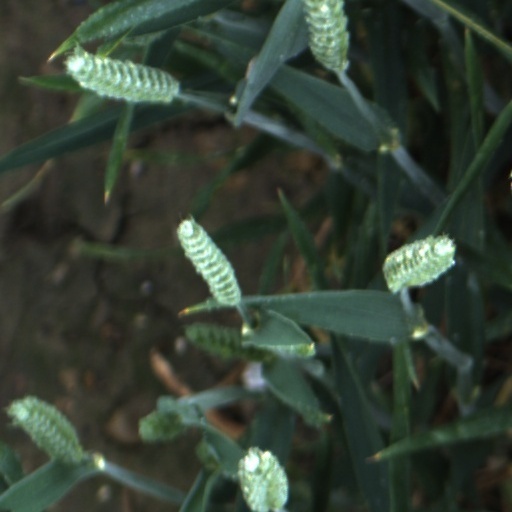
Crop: wheat